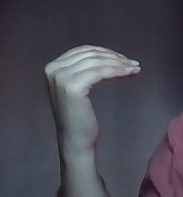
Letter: haa